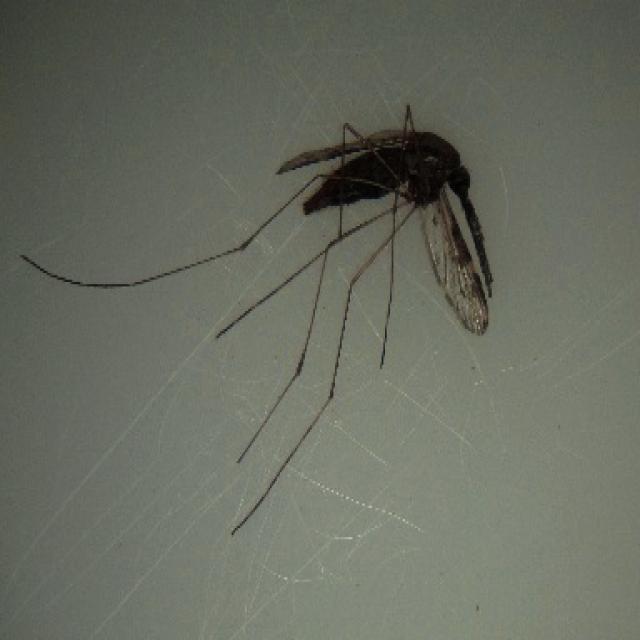
Species: anopheles_sinensis